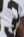
Number: 3